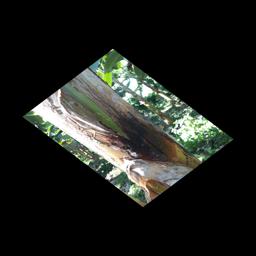
Label: PSEUDOSTEM WEEVIL